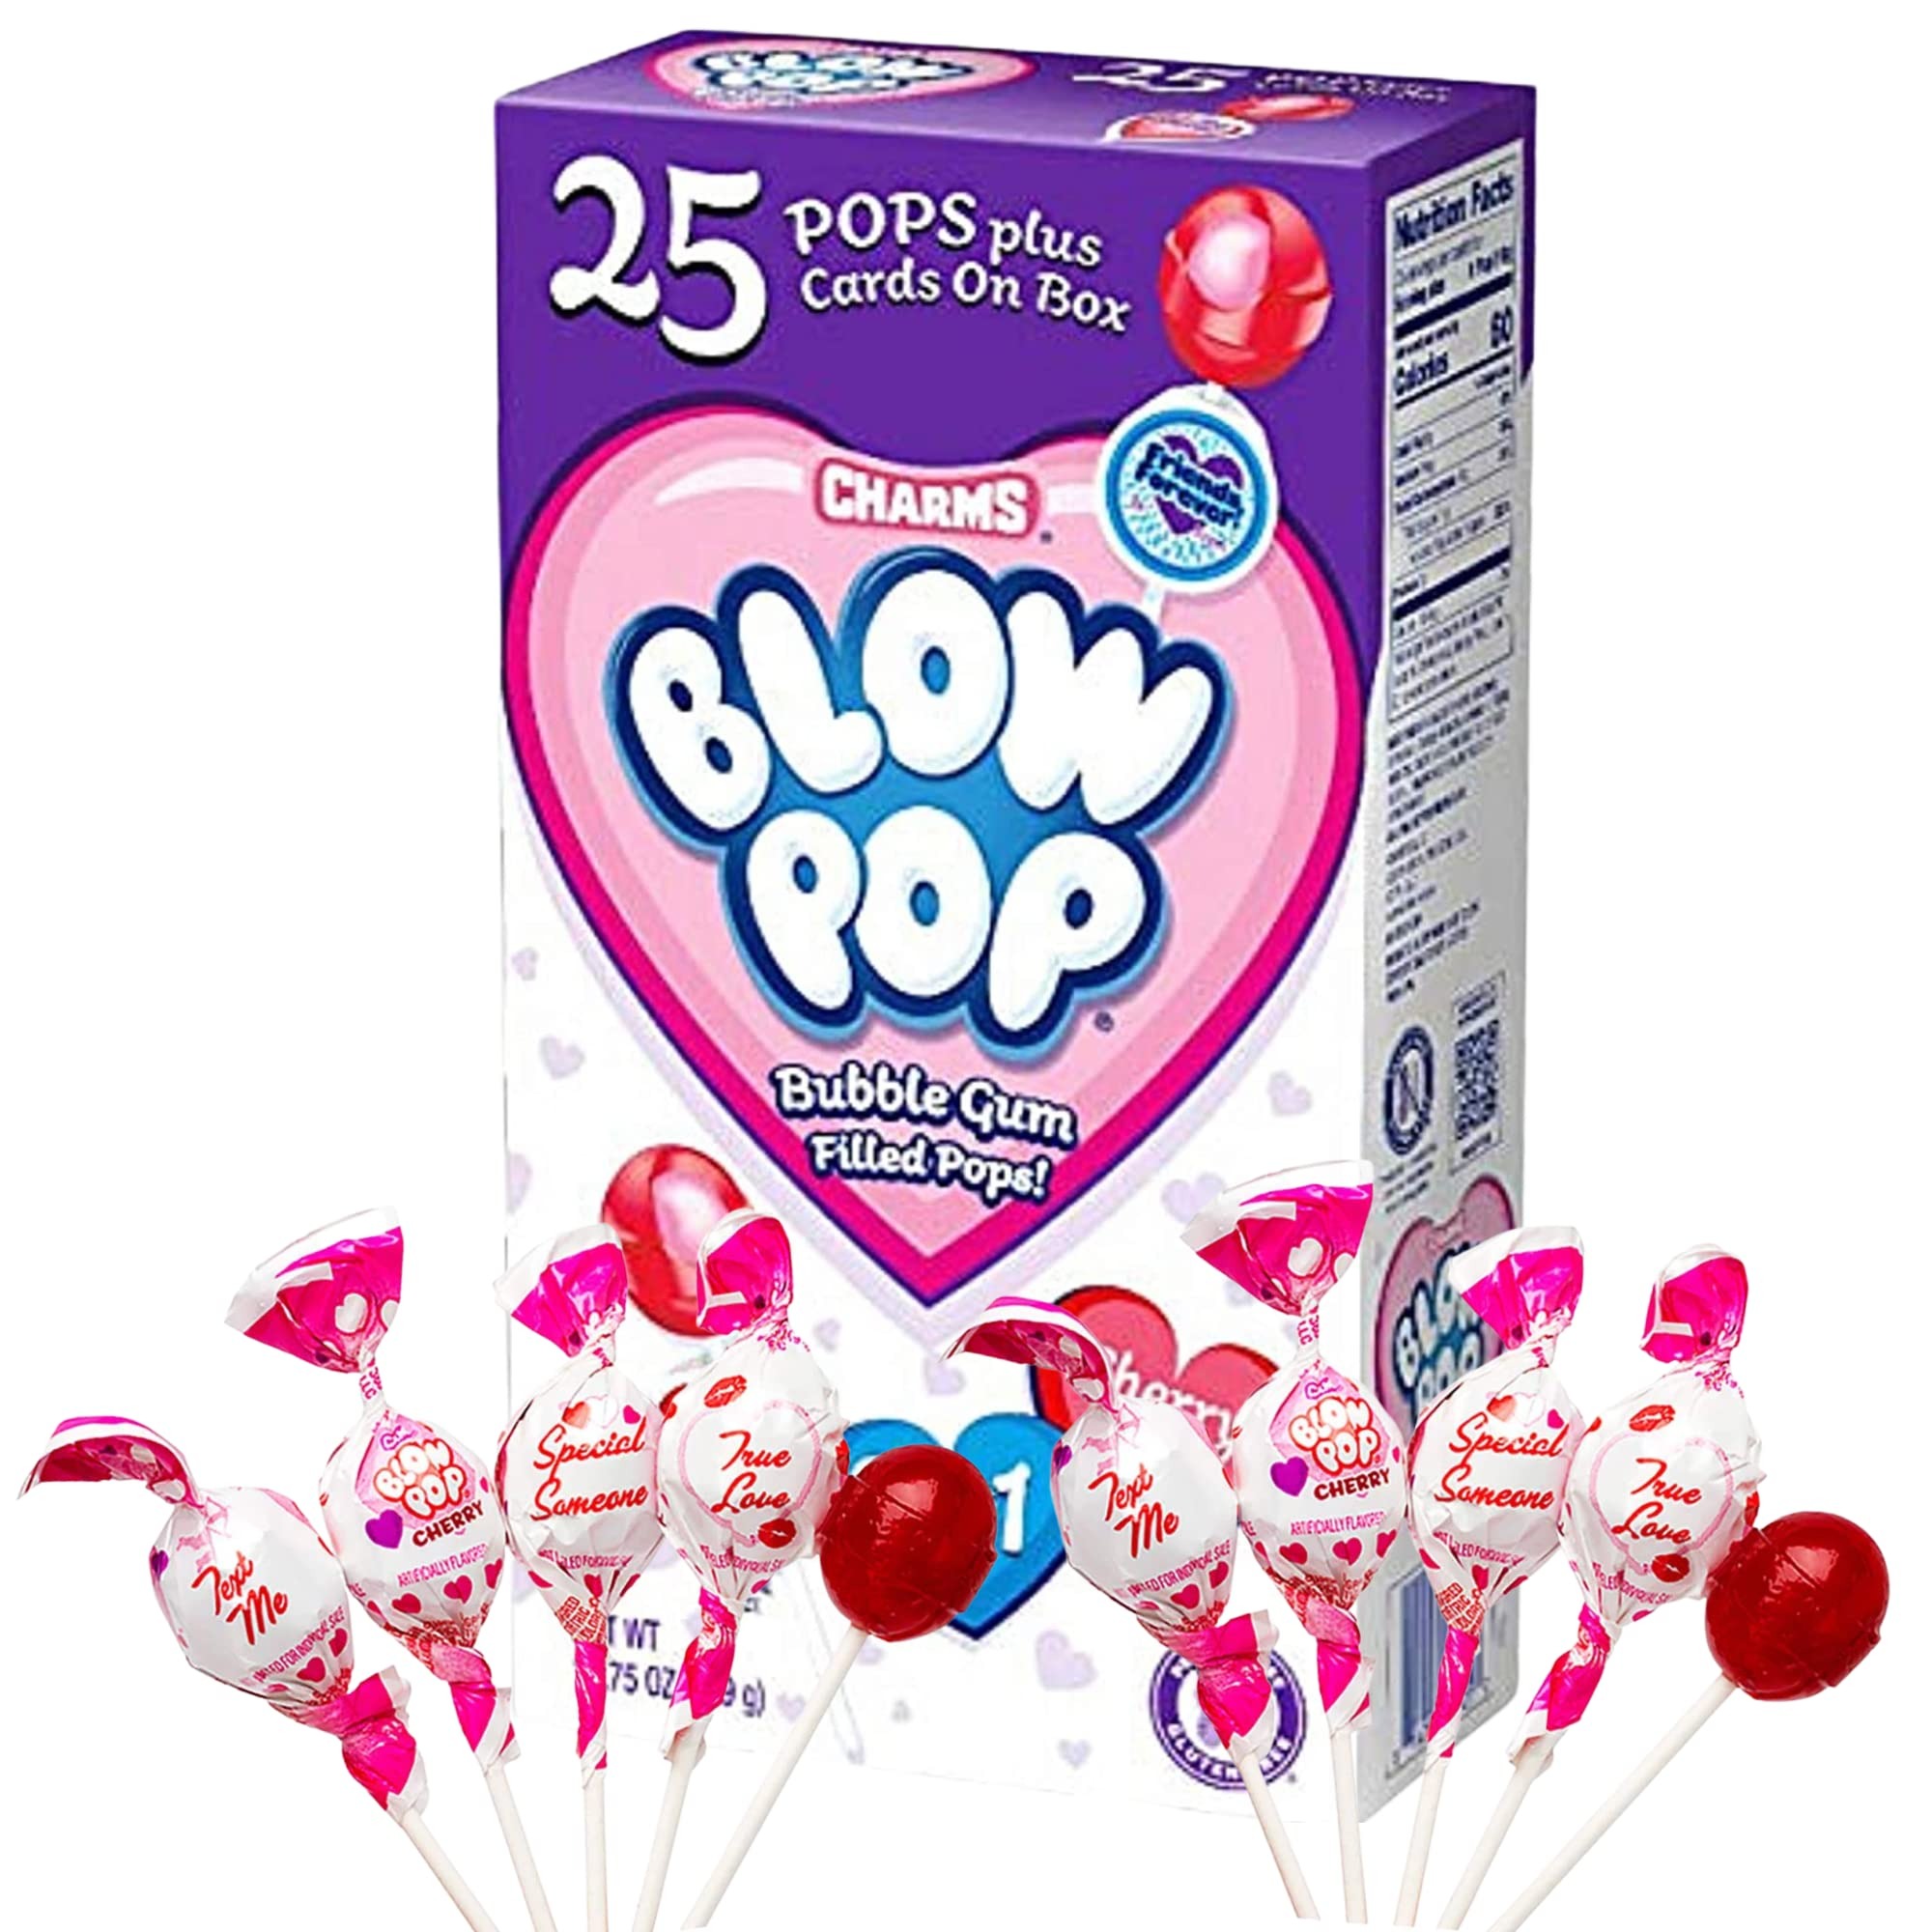
Item Name: Charms Valentine Blow Pop Friendship Exchange Kit, 13.75 Ounce
Bullet Point 1: 25 Charms Bubble Gum Filled Cherry Blow Pops, whit To and From: Cards on box.
Bullet Point 2: Kosher - Gluten Free - Peanut Free.
Product Description: 25 Charms Bubble Gum Filled Cherry Blow Pops, whit To and From: Cards on box. Kosher - Gluten Free - Peanut Free.
Value: 13.75
Unit: Ounce

Price: 12.97